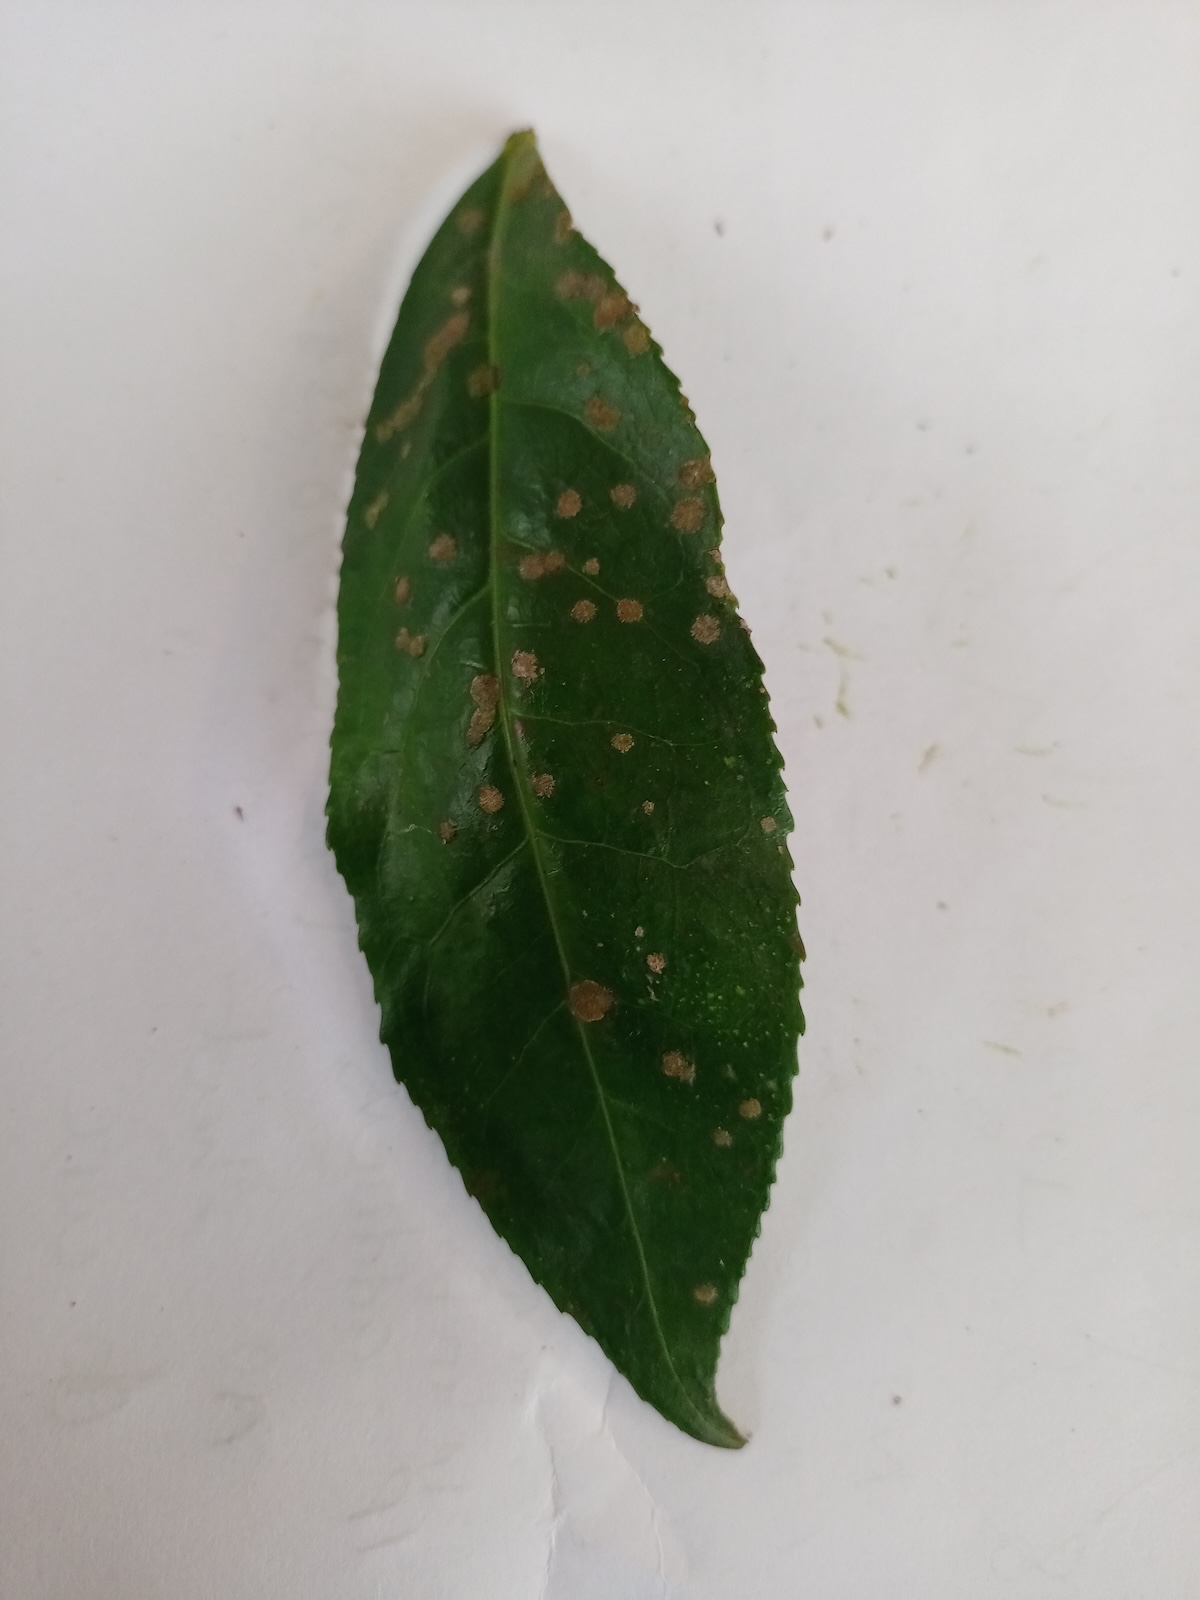
Label: Tea algal leaf spot